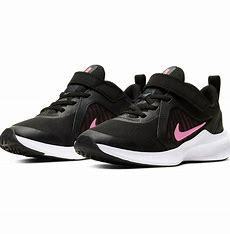
Brand: Nike
Model: Downshifter 10